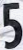
Number: 5